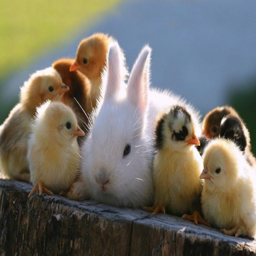
cute bunny being loved by a number of chickens .